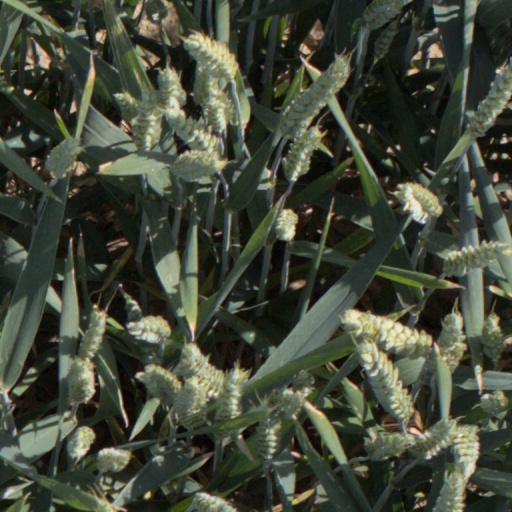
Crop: wheat